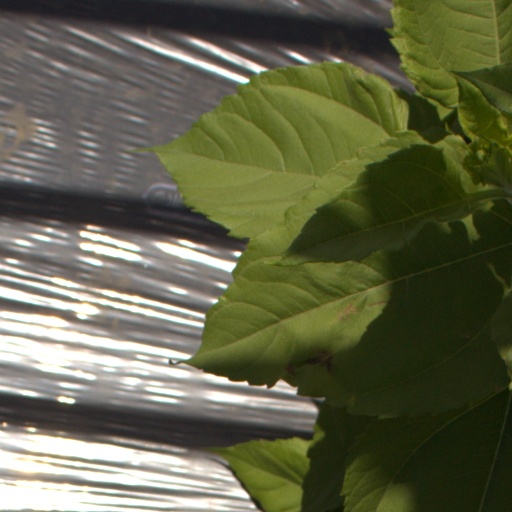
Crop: Jerusalem artichoke